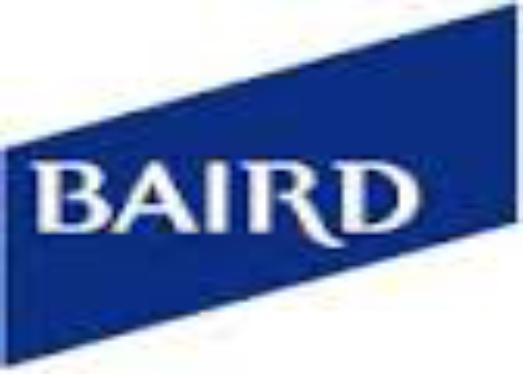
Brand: baird
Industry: Others